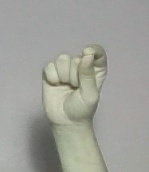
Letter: fa